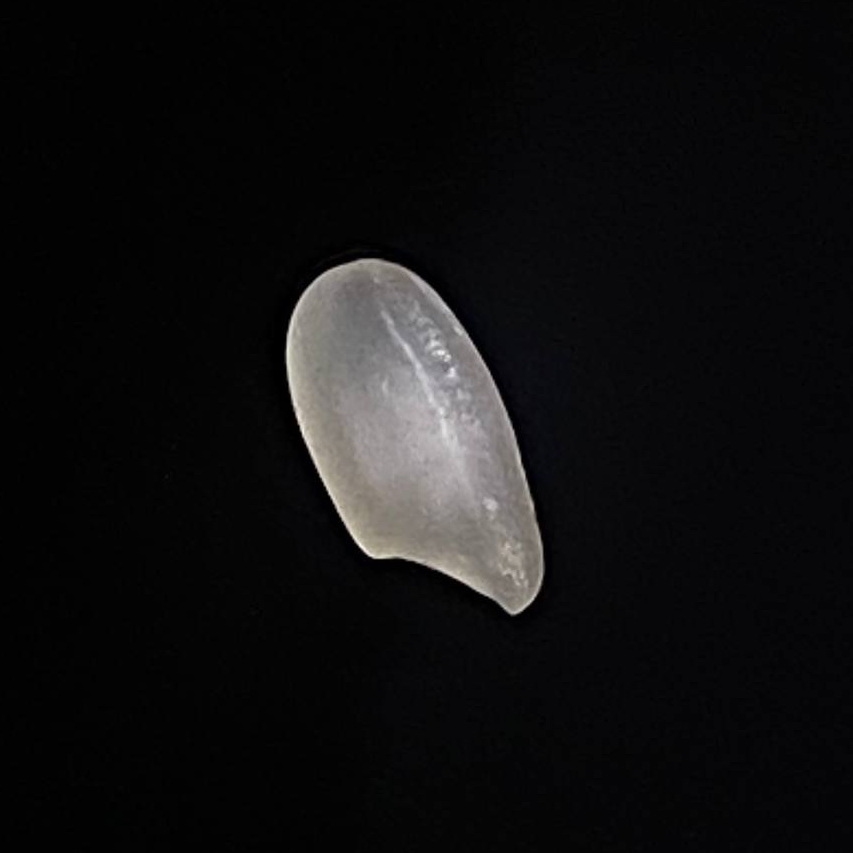
Rice variety: Bashful